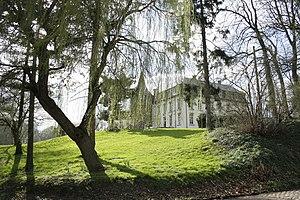
Harveng (Belgique), le château d’Harveng (XVIIIe siècle).